Culture of Switzerland

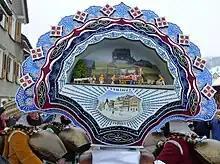
Silvesterklaus in Urnäsch

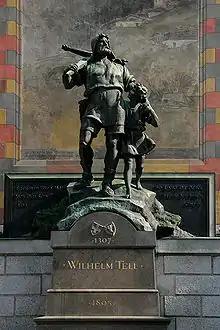
Although there is reasonable doubt whether William Tell ever lived at all, the legend itself had a great impact on the history and culture of Switzerland (statue in Altdorf).

Switzerland lies at the crossroads of several major European cultures. Three of the continent's major languages, German, French and Italian, are national languages of Switzerland, along with Romansh, spoken by a small minority. Therefore, Swiss culture is characterized by diversity, which is reflected in a wide range of traditional customs. The 26 cantons also account for the large cultural diversity.